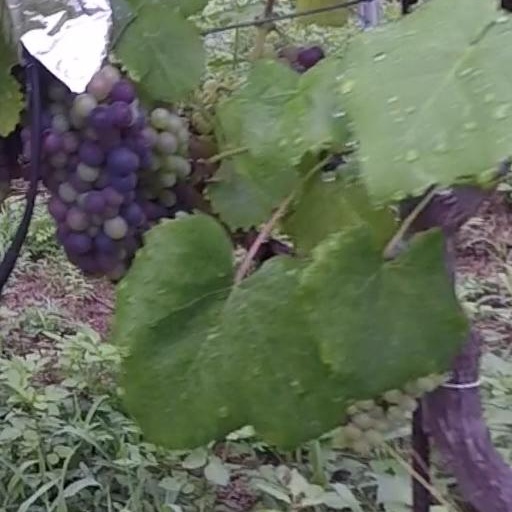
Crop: grape